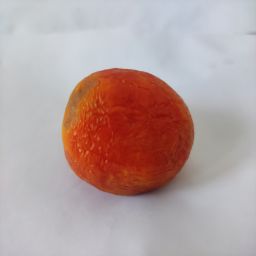
Crop: Tomato
Quality: Old